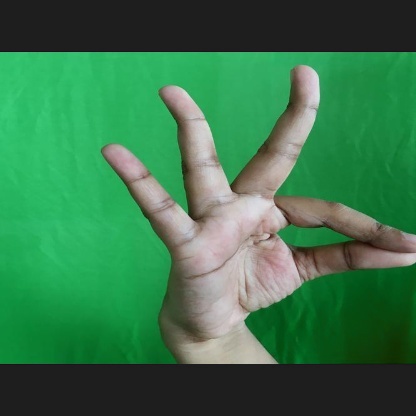
Mudra: Hamsasyam